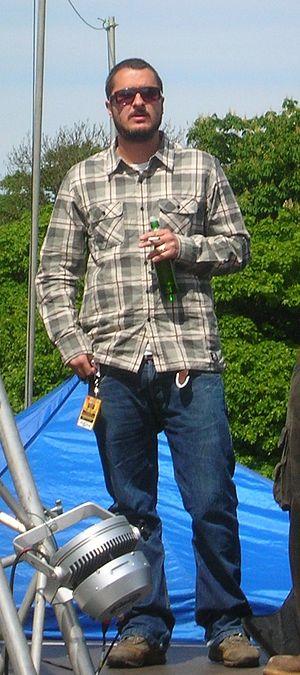
Berzerk est une chanson du rappeur américain Eminem. Sortie le 27 août 2013, elle sert de premier single pour le huitième album studio d'Eminem, The Marshall Mathers LP 2. La chanson est produite par Rick Rubin. Cette chanson évoque la différence entre l'ancienne et la jeune génération dans le monde du rap, rendant hommage aux rappeurs des années 1980 comme MC Ren, les Beastie Boys ou LL Cool J. Les labels distribuant cette chanson sont les mêmes qui produisent le septième album du rappeur, à savoir Interscope Records, Aftermath Entertainment, le label fondé par Dr.Dre, le producteur exécutif de The Marshall Mathers LP 2 et enfin Shady Records, label créé par Eminem et Paul Rosenberg, le manager du rappeur de Détroit.